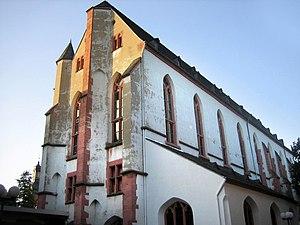
Le musée d’histoire naturelle de Mayence est le plus grand musée d'histoire naturelle en Rhénanie-Palatinat. Il met l'accent sur la biologie et les sciences de la Terre en Rhénanie-Palatinat et au Rwanda, pays partenaire du musée.